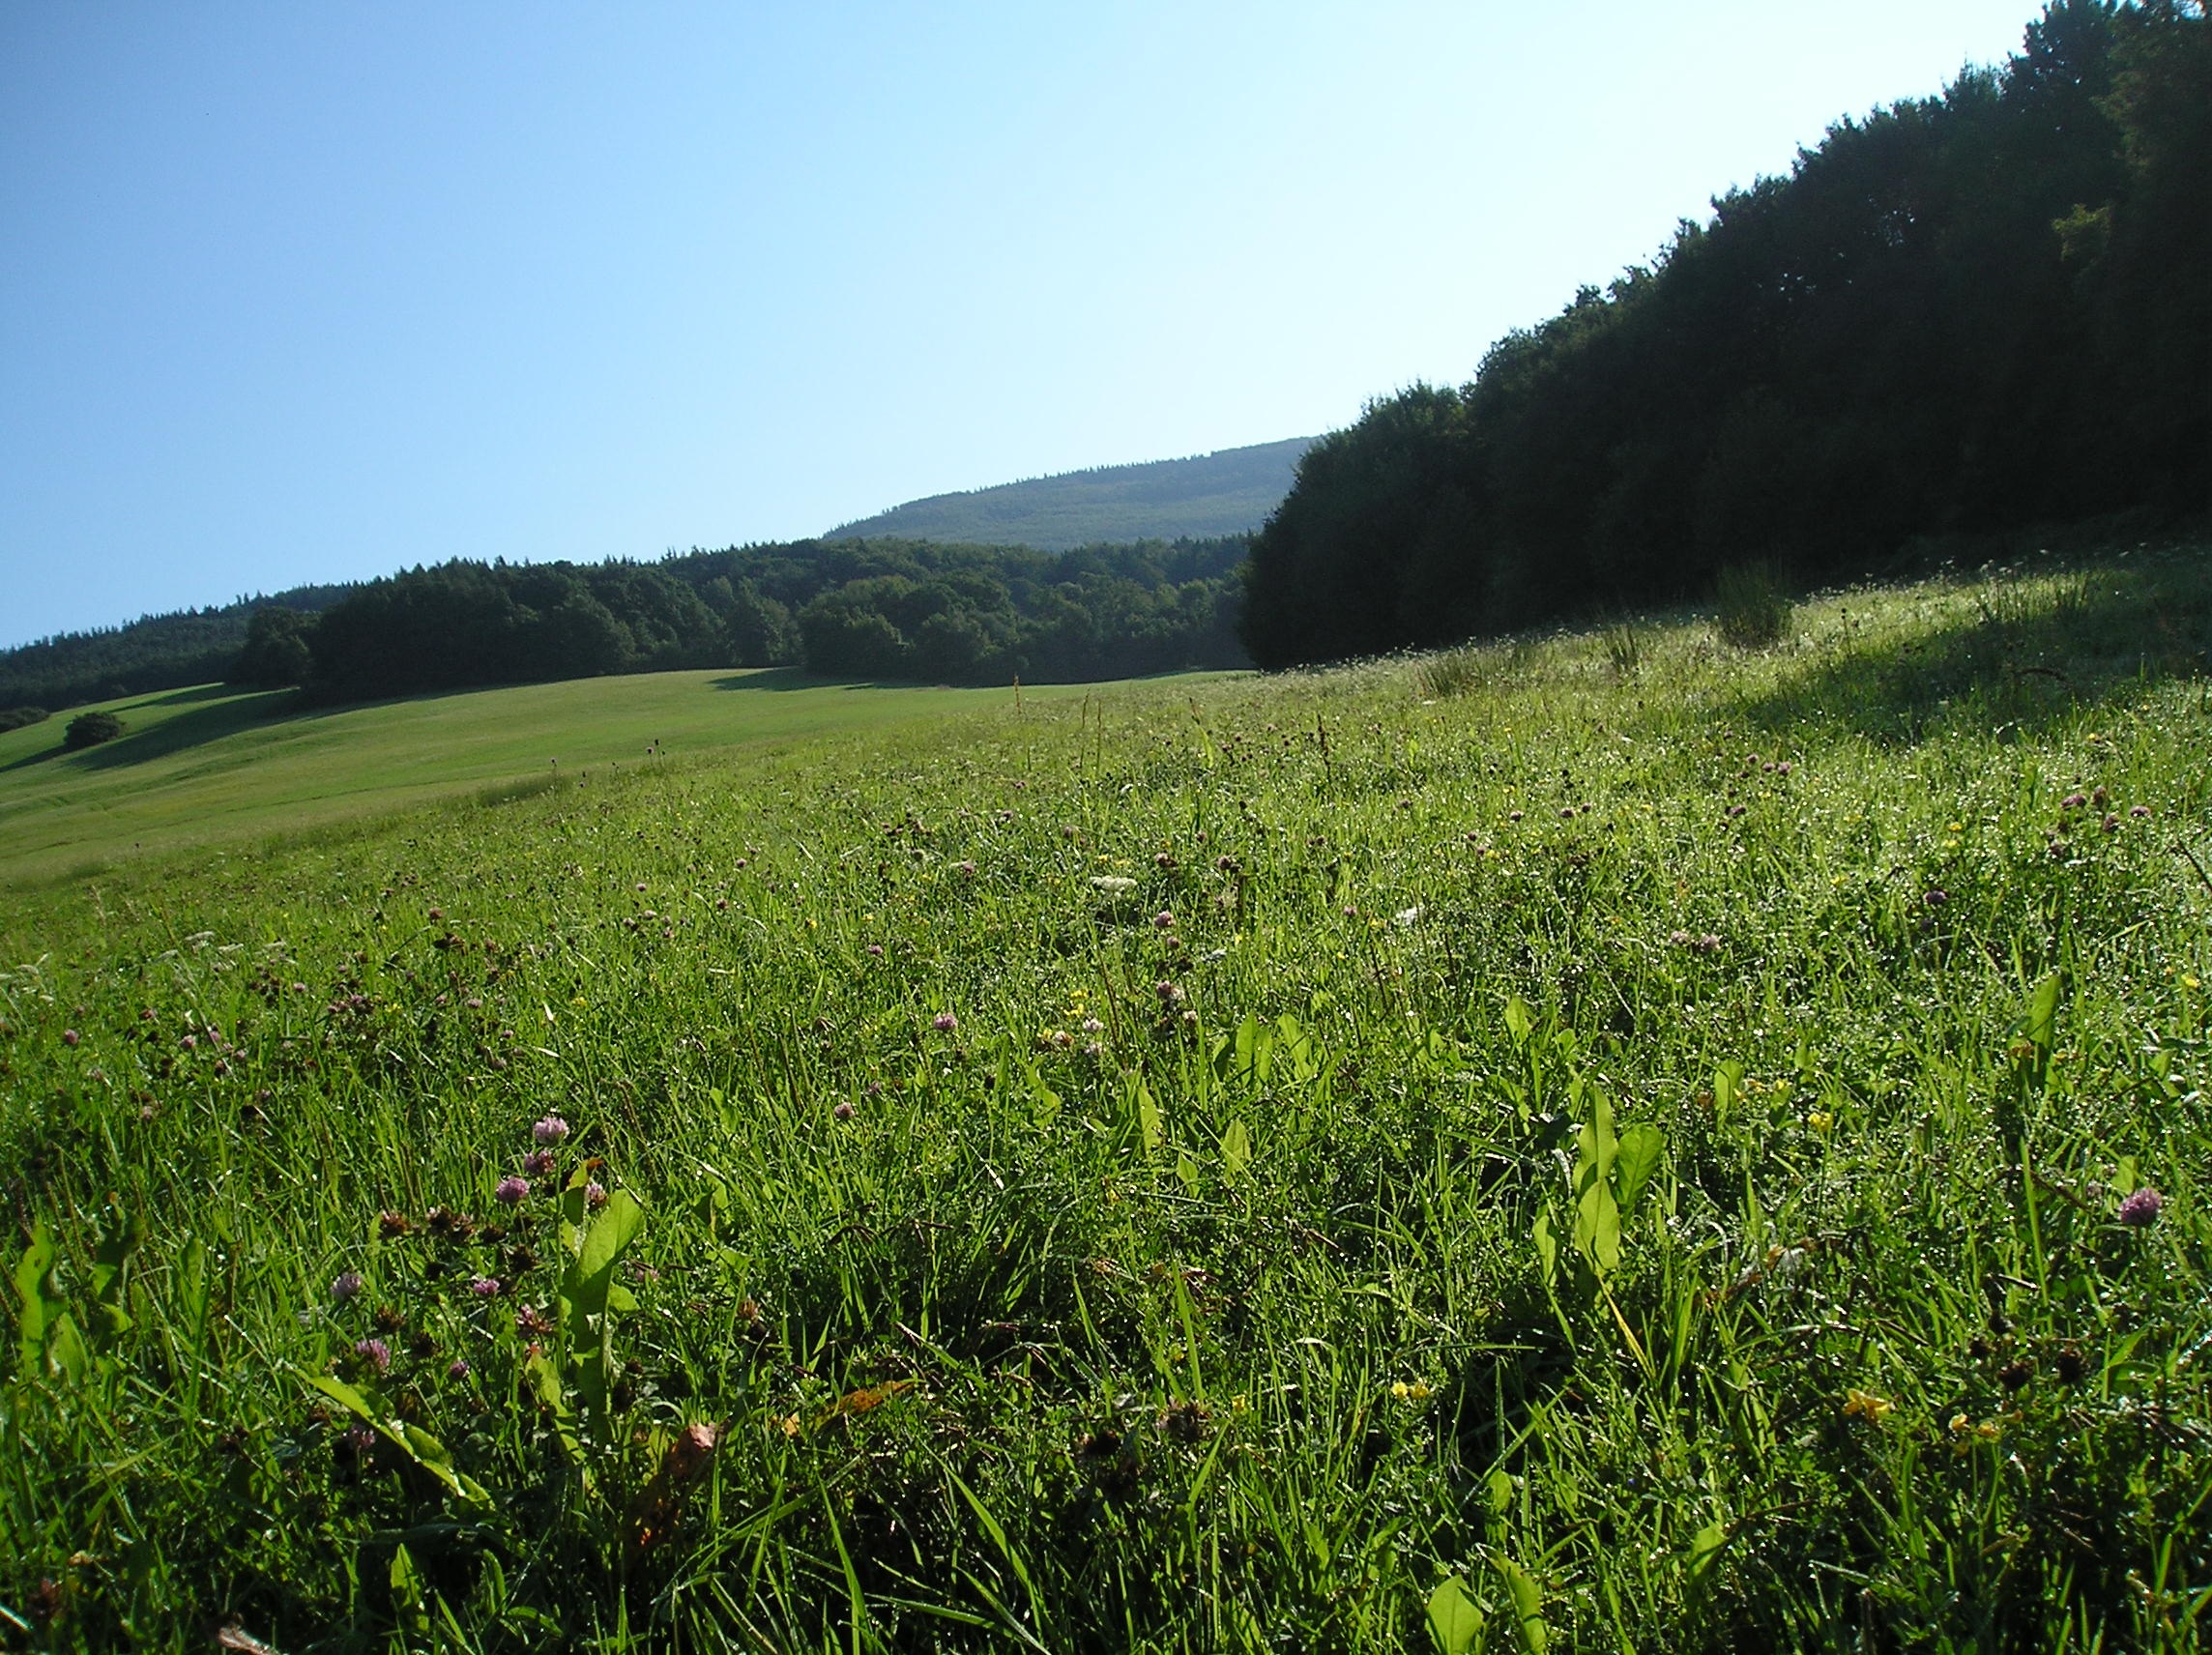
landscape, tree, nature, grass, mountain, plant, field, lawn, meadow, prairie, hill, flower, green, crop, pasture, soil, agriculture, plain, grassland, vegetation, shrub, wetland, plantation, plateau, habitat, czech republic, ecosystem, moravia, rural area, white carpathians, natural environment, geographical feature, grass family